Bucky Walters

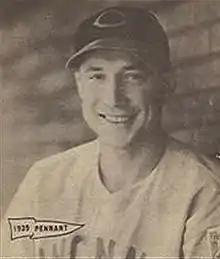
Walters 1940 baseball card

In 1939 and 1940, Walters helped the Reds win two straight National League pennants, in each season leading NL pitchers in wins, ERA, complete games and innings pitched. His most productive season came in 1939, when he won the Triple Crown with 27 victories, a 2.29 ERA, and 137 strikeouts (tied with Claude Passeau). For his performance, Walters garnered Most Valuable Player honors, the second of three straight Cincinnati players to win the award (Ernie Lombardi and Frank McCormick were the others). In 1940, Walters won 22 games and posted a 2.48 ERA.